Thomas Weikert

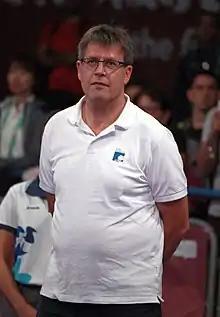
Thomas Weikert in 2018

Thomas Weikert (born Hadamar 24 March 1953) is a German sports official. He was the president of the International Table Tennis Federation (ITTF) from 31 May 2017 to October 2021, when Petra Sörling took the office. Formerly the Deputy President, Thomas Weikert became President in 2014 when Adham Sharara, who had held the office since 1999, assumed the role of Chair and Honorary President of the International Table Tennis Federation. As ITTF President, he is also the ex officio member and President of the Governing Board of ITTF Foundation.